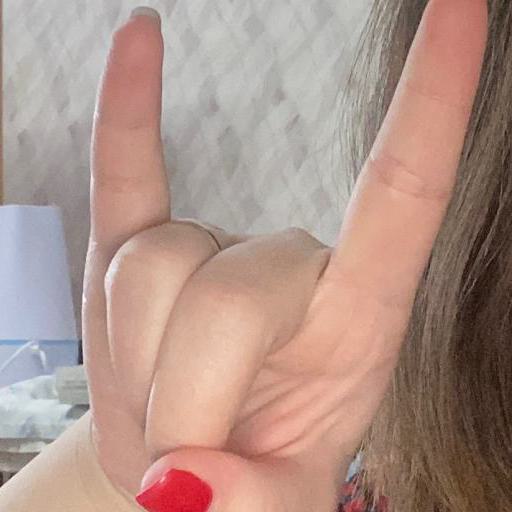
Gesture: rock